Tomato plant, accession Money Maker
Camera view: vertical (180 deg); turntable rotation: 270 degrees
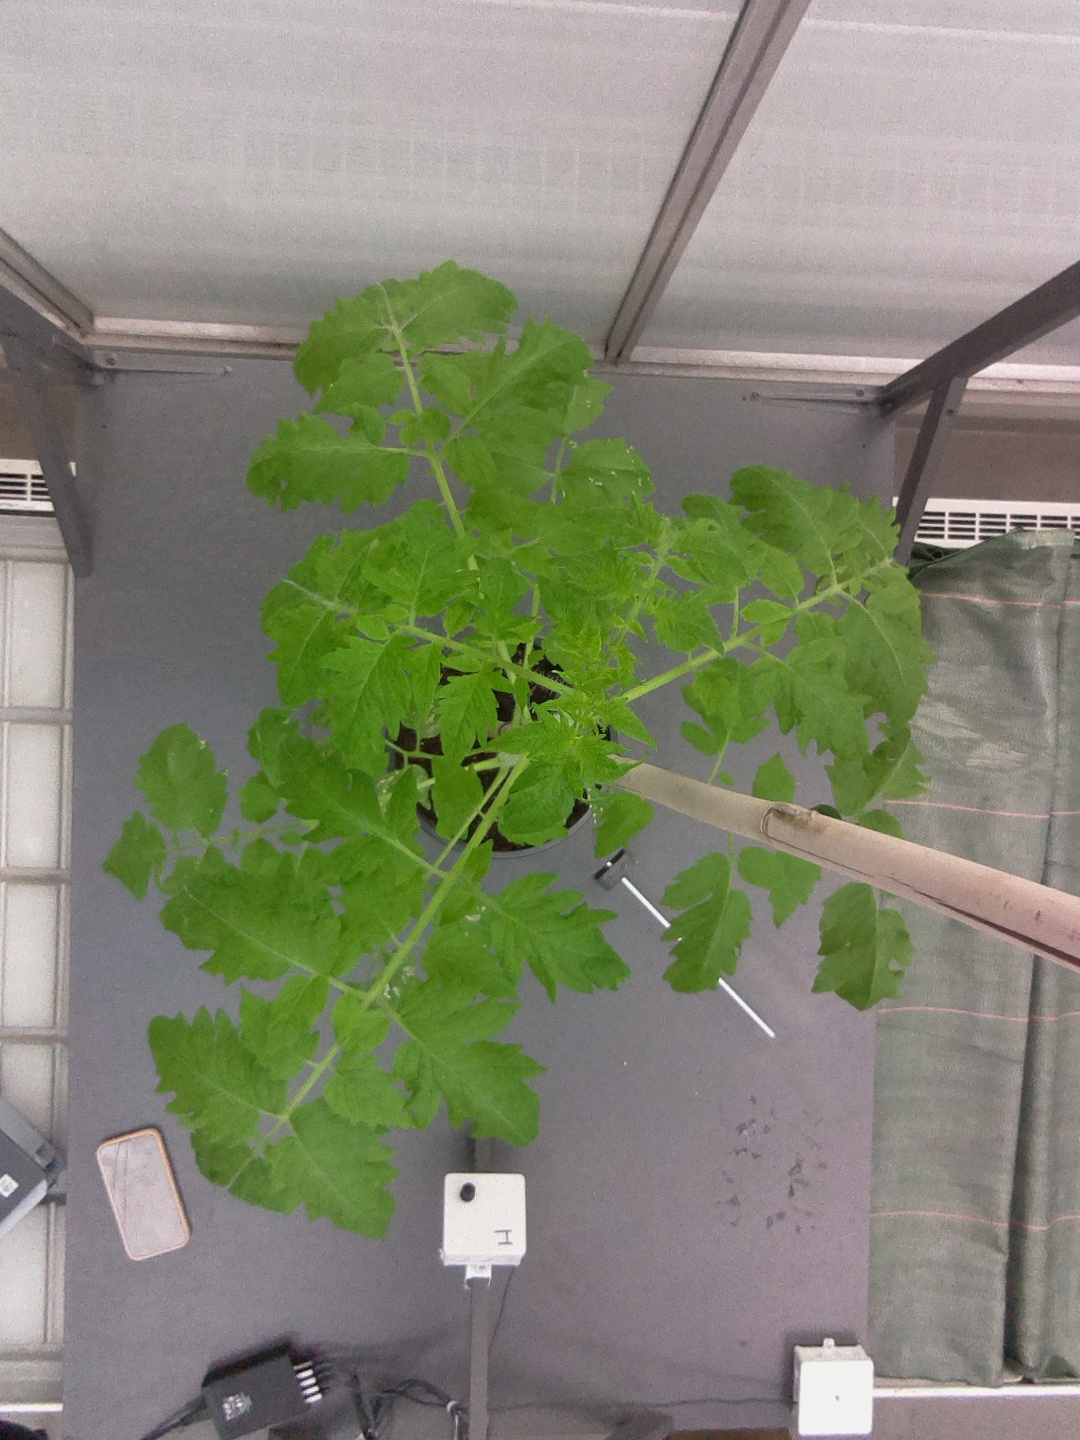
BBCH growth stage 20: First Side shoot start formed